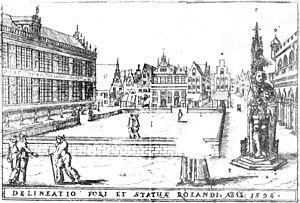
L’Hôtel de ville de Brême est le siège du maire de la ville de Brême, dans le nord-ouest de l'Allemagne.